Drosophila synthetica

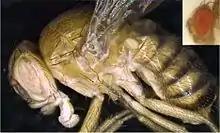
Image of Drosophila synthetica next to Drosophila melanogaster

Drosophila synthetica refers to a genetically engineered population of the fruit fly "Drosophila melanogaster". This population was created under laboratory conditions to ensure it is morphologically and genetically different enough from its wild type to be a separate species. "D. synthetica" has small white eyes, strongly veined wings, and is unable to hybridize with "D. melanogaster". This population was created in 2012 by the Spanish geneticist Eduardo Moreno, working at the University of Bern.